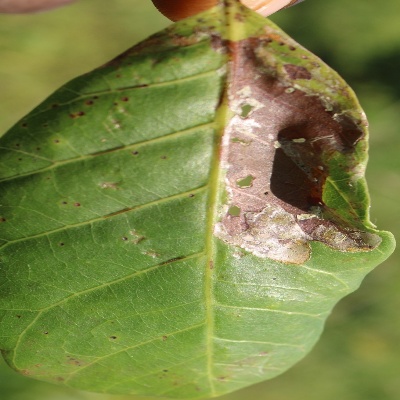
Crop: Cashew
Condition: leaf miner